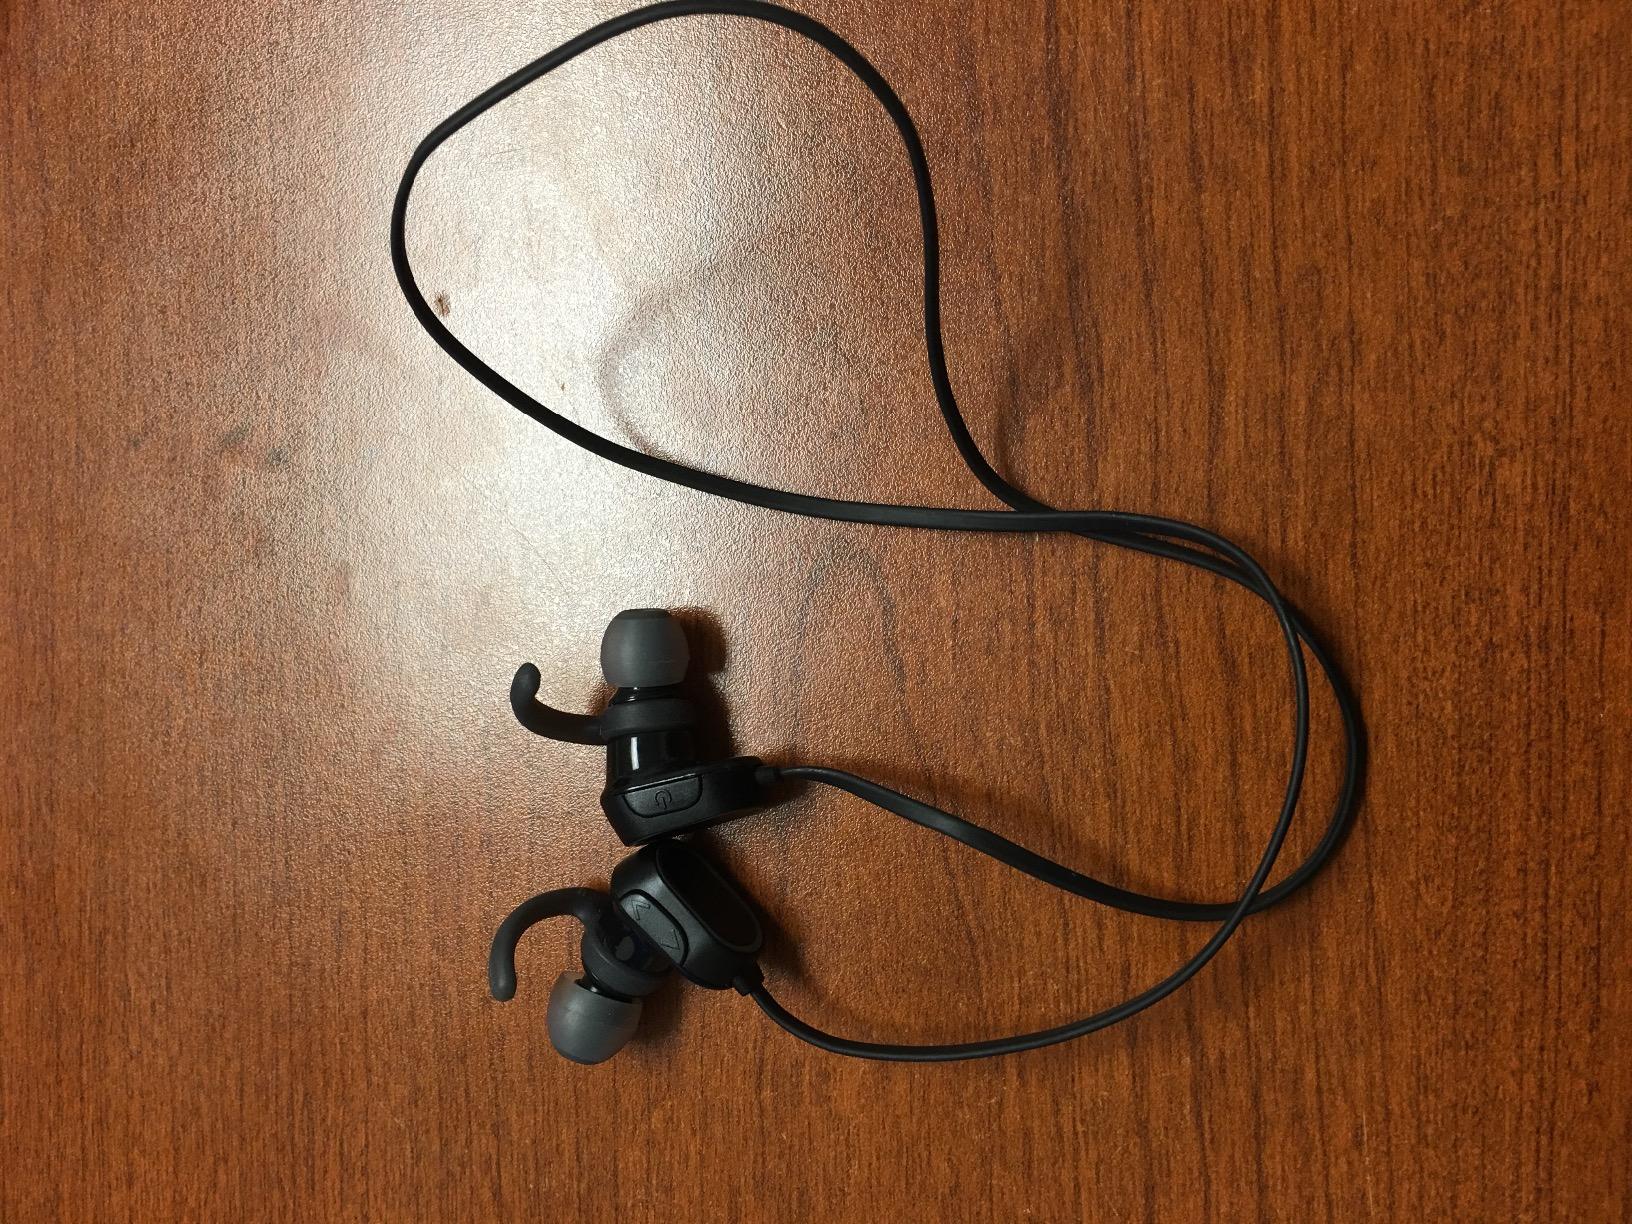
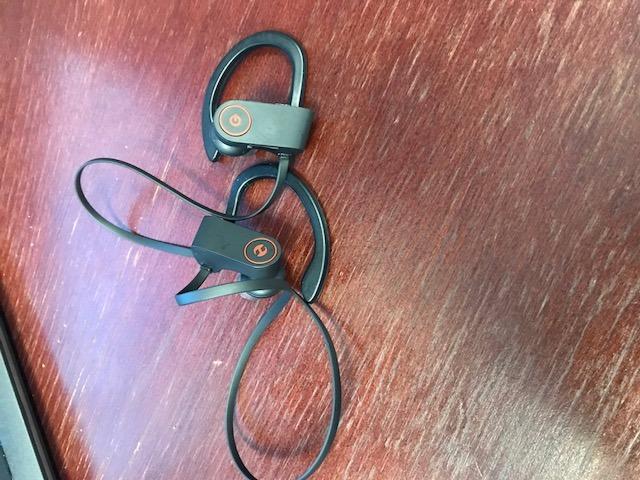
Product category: headphones
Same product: no